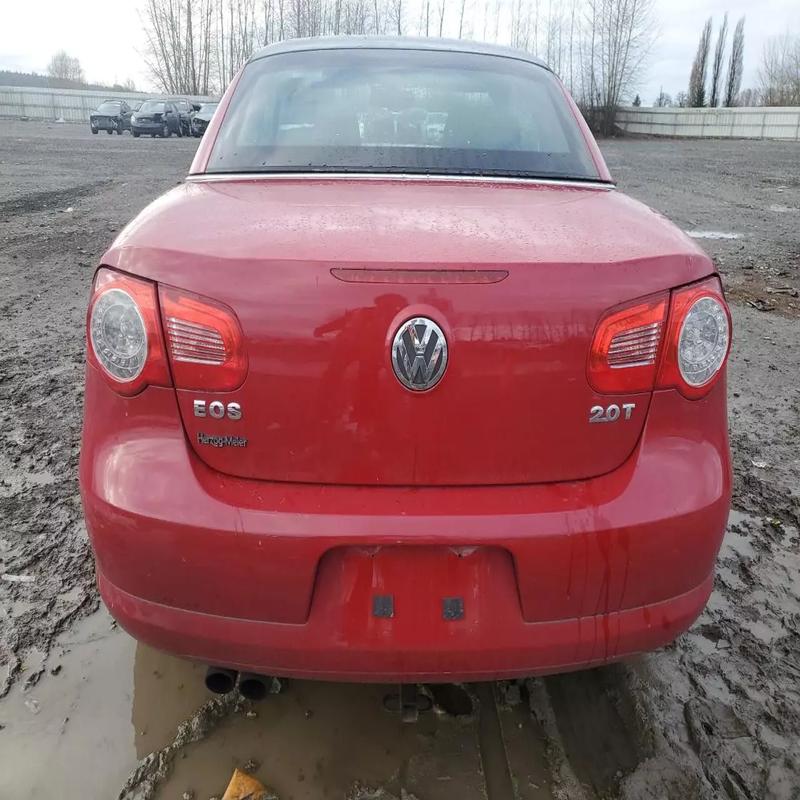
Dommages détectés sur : aile arrière droite, aile arrière gauche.
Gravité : mineur